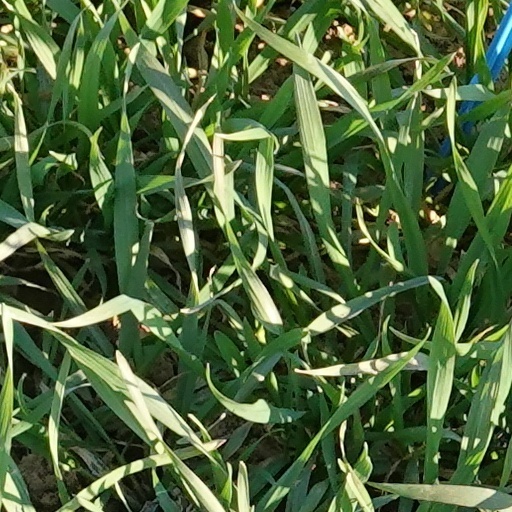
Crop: wheat